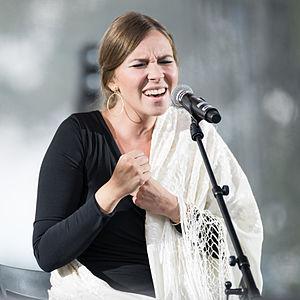
Rocio Marquez (Espagne) lors du festival Rio Loco 2015